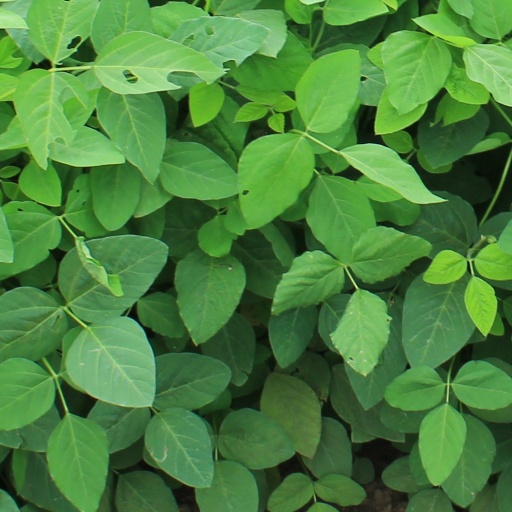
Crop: soybean